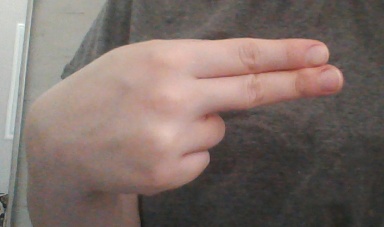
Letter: ain